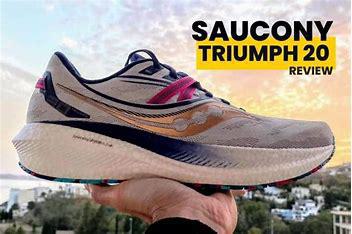
Brand: Saucony
Model: 100